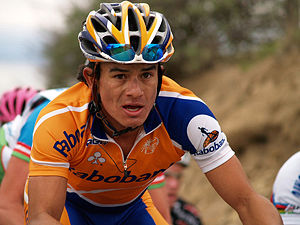
Mauricio Ardila
Mauricio Alberto Ardila Cano er en colombiansk professionel cykelrytter som cykler for det det professionelle cykelhold Rabobank.